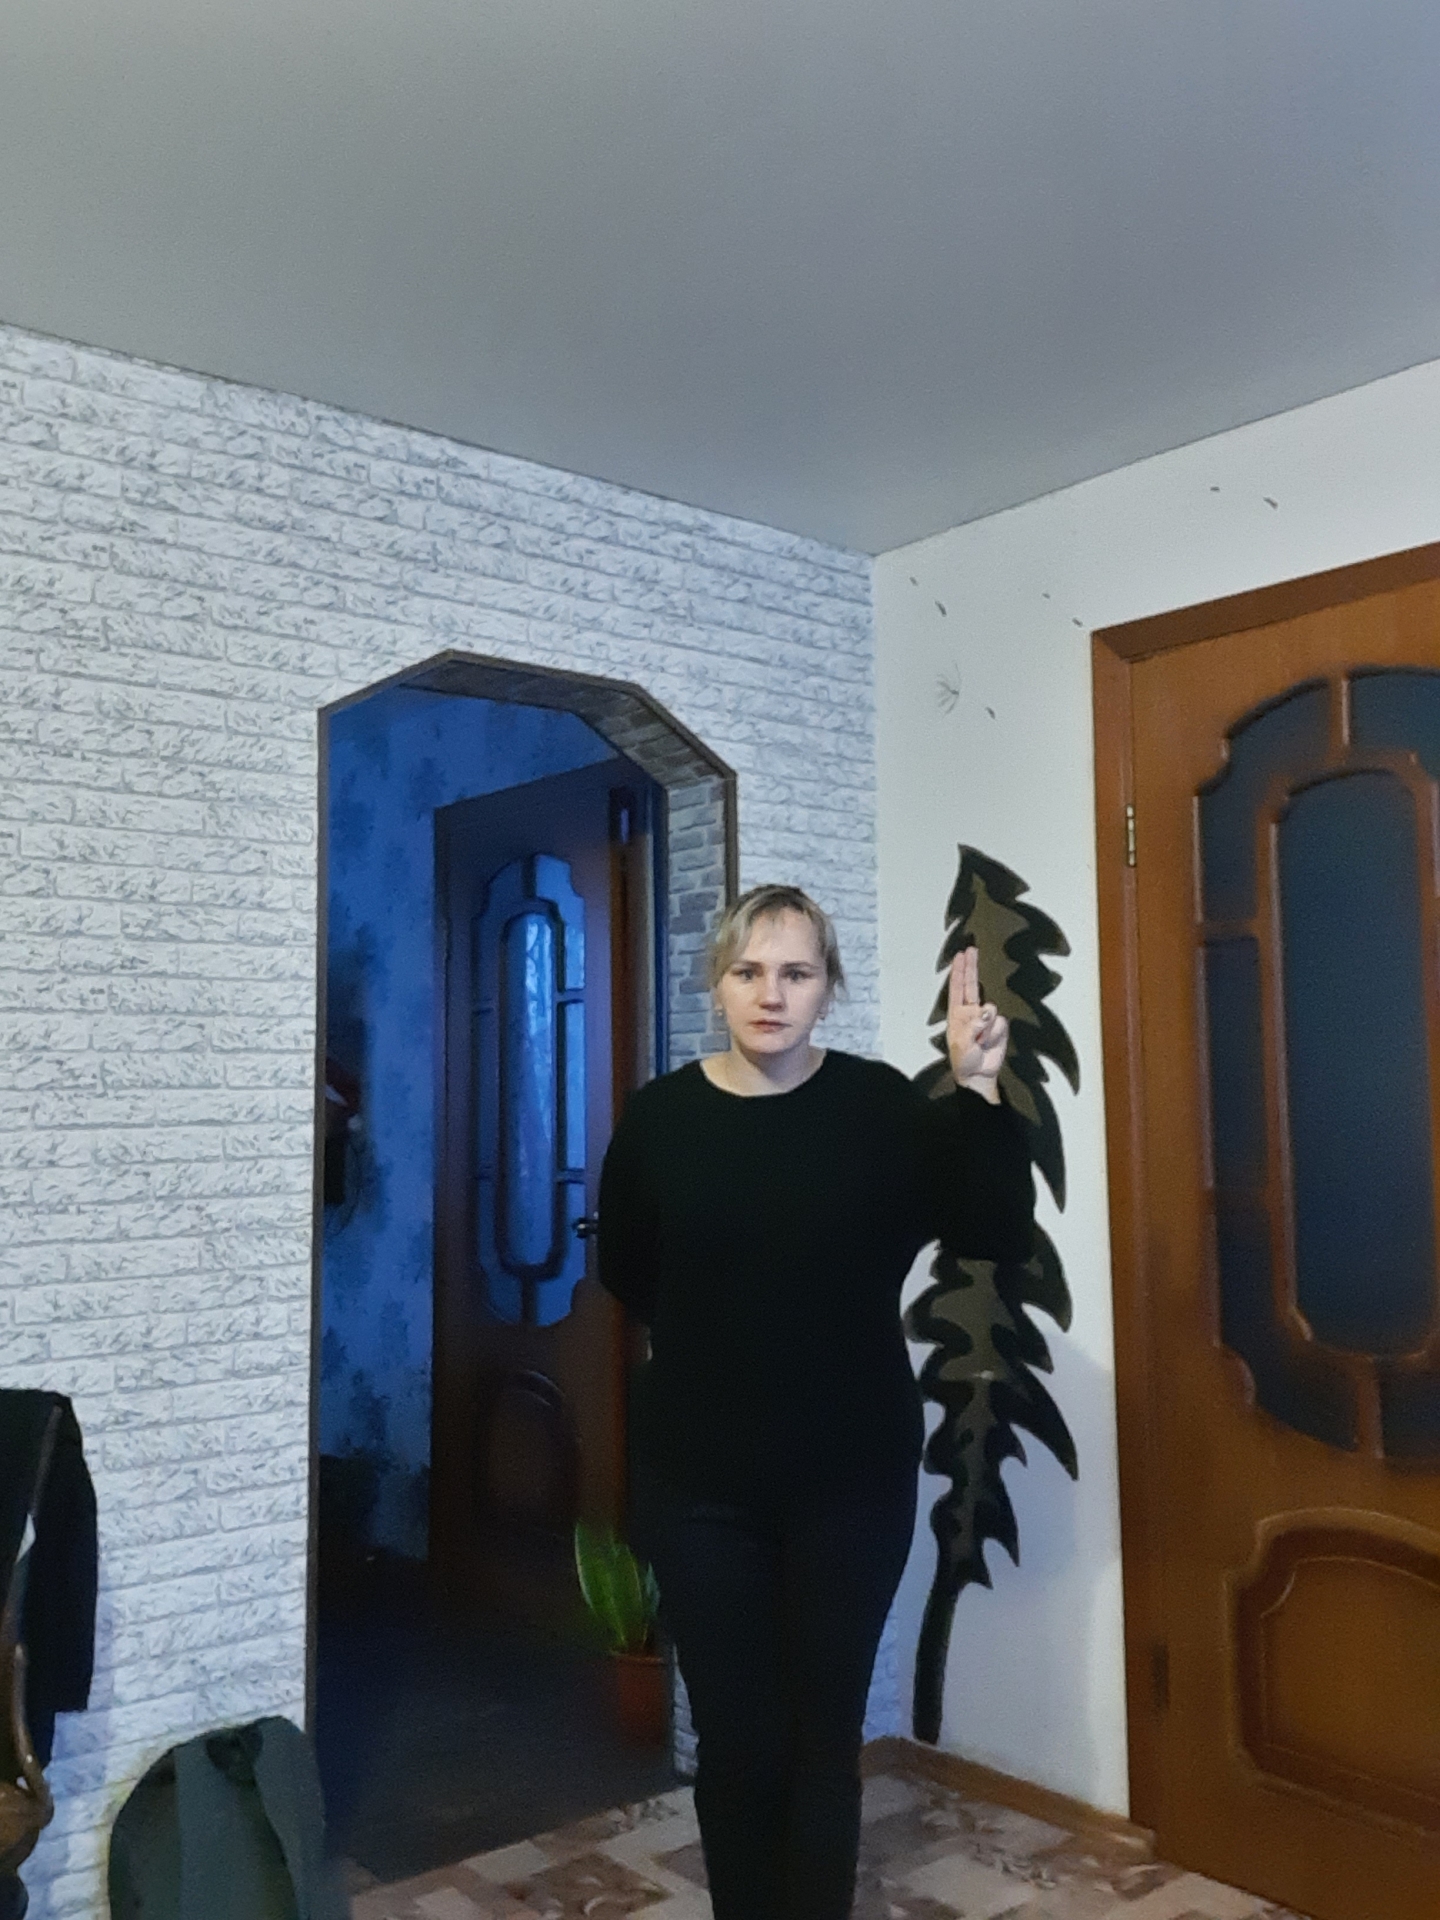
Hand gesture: two_up